Bajío

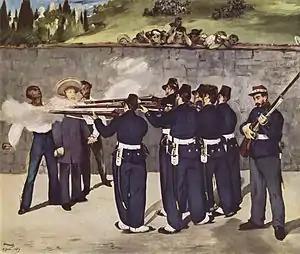
The execution of Maximilian of Austria in Querétaro, by Edouard Manet (1868).

The war that led to the independence of New Spain has roots in its academic life, mainly in the classrooms of the Jesuits and Oratorians of the Bajío. In urban centers since the end of the 18th century, conspiracies were organized, and from 1810 onwards insurgents emerged who supported the independence cause; earning the Bajío the title of cradle of the Mexican Independence. Miguel Hidalgo, Ignacio Allende, the Aldama brothers, Josefa Ortíz de Domínguez, José María Morelos among other figures of the early phase of Mexican Independence were born and lived in the Bajío. On September 13 1810, Epigmenio González was taken prisoner, who had an arsenal of weapons destined for the insurgency. On the 15th, the corregidor of Querétaro, Miguel Domínguez, and his wife, Josefa Ortiz de Domínguez, were arrested. Some historians claim that she managed to send a message to Captain Ignacio Allende and Miguel Hidalgo, through Ignacio Pérez, a member of her militia who rode to San Miguel el Grande (today San Miguel de Allende) to inform those who would start the Mexican War of Independence that the conspiracy had been discovered. The most remembered event occurred in the early morning of September 16, 1810. In a small town called Dolores (today Dolores Hidalgo), father Miguel Hidalgo (born in Pénjamo) and his fellow insurgents rose up in arms against the viceregal regime, launching the famous Cry of Dolores.